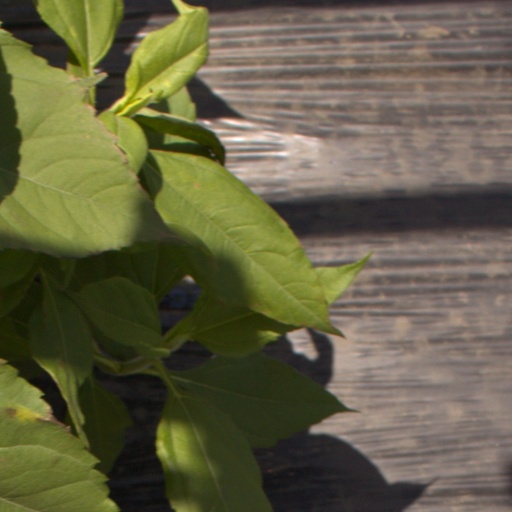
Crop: Jerusalem artichoke